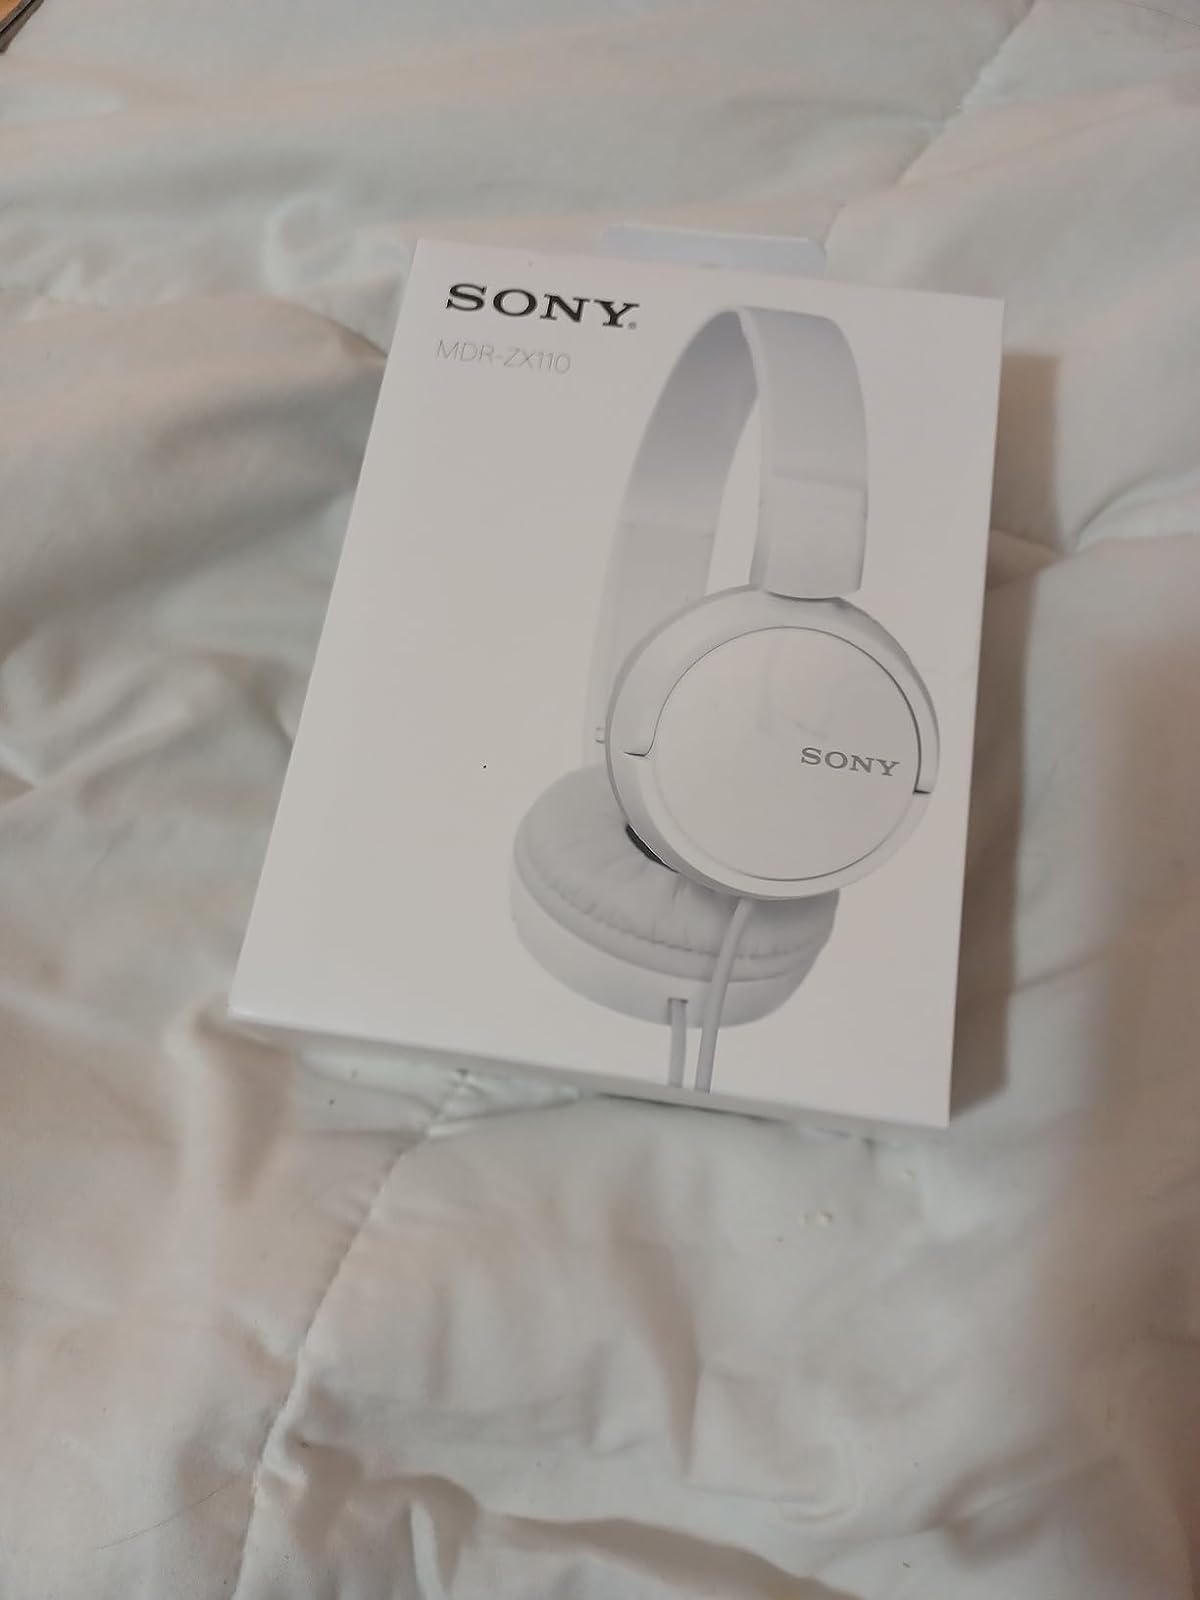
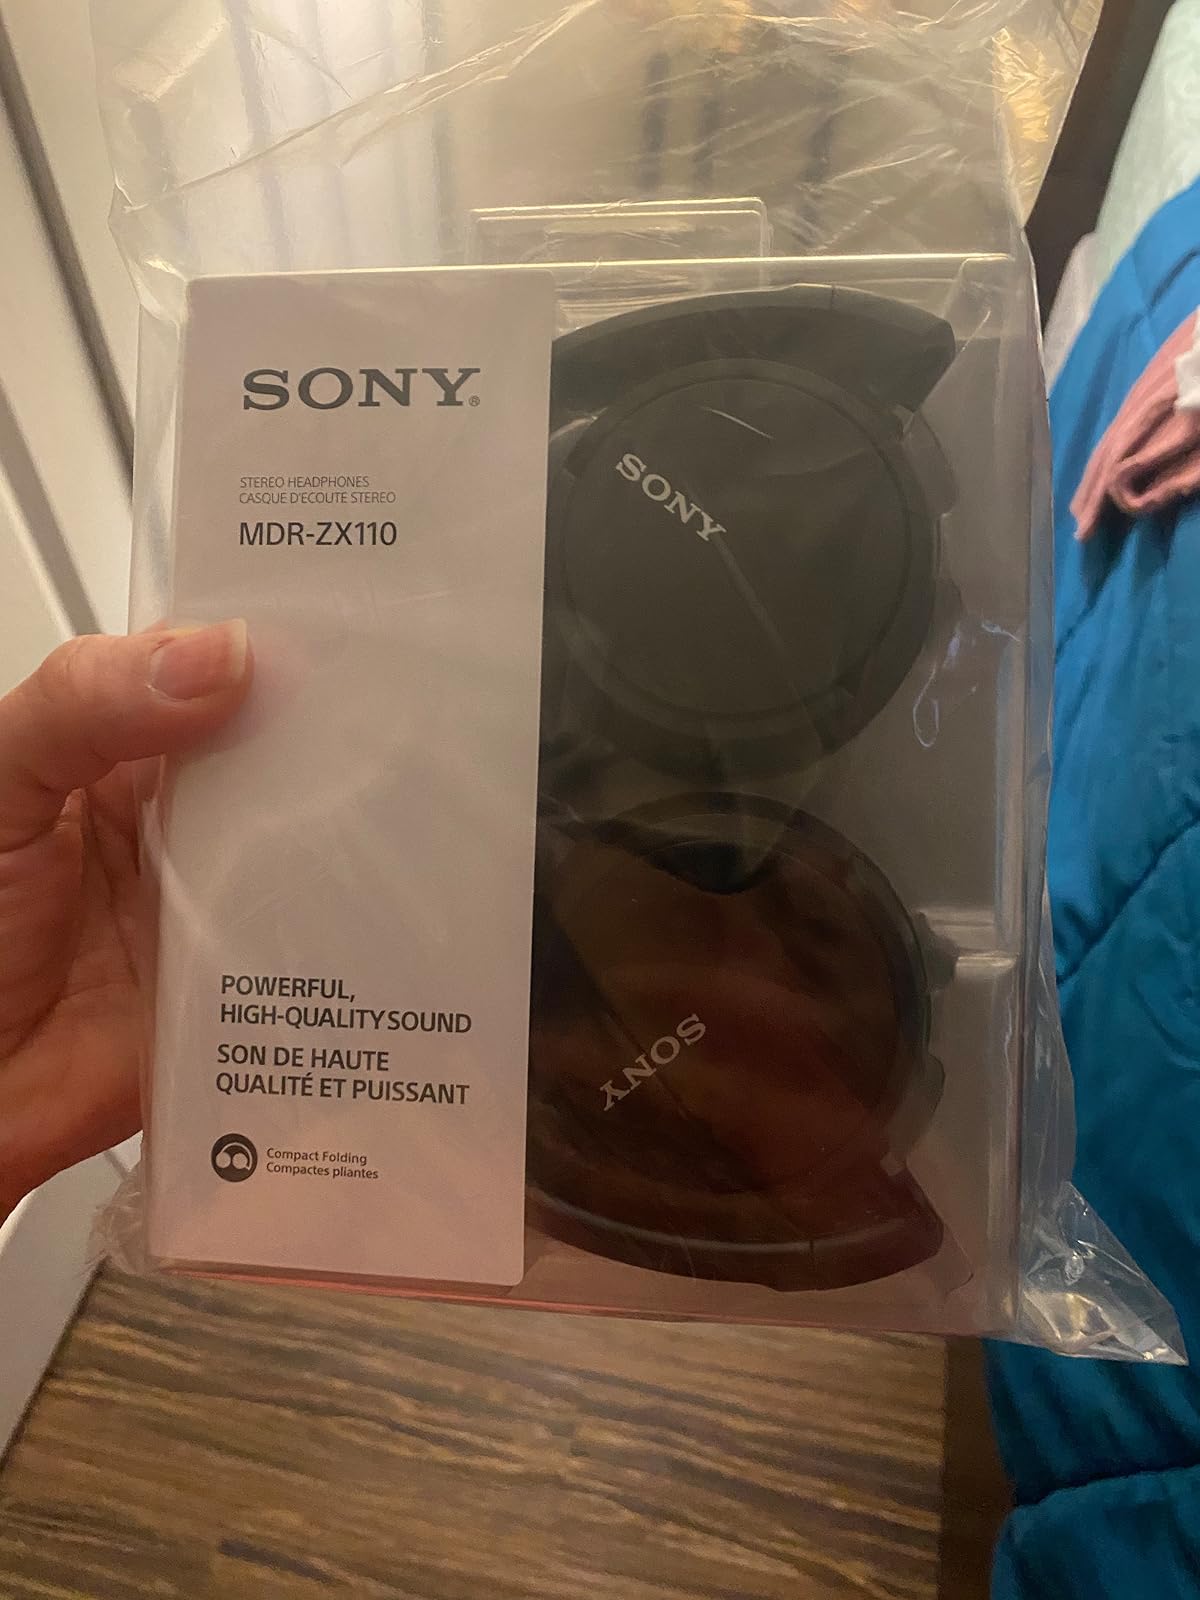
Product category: headphones
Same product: no